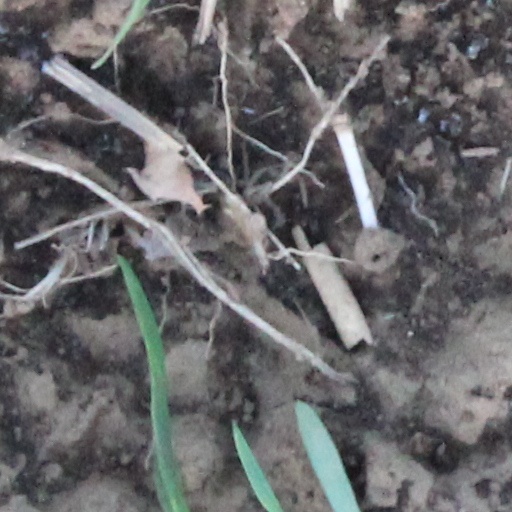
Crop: wheat